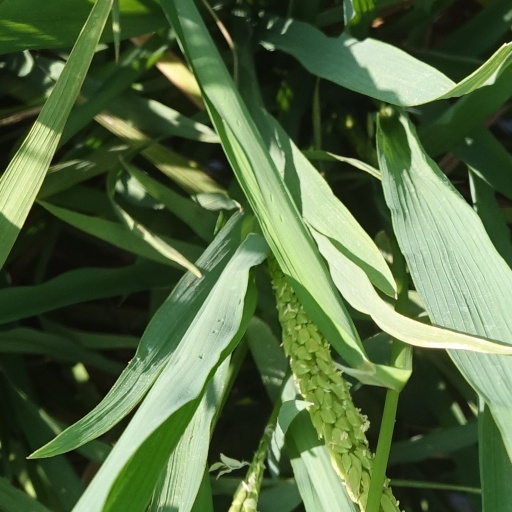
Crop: rice